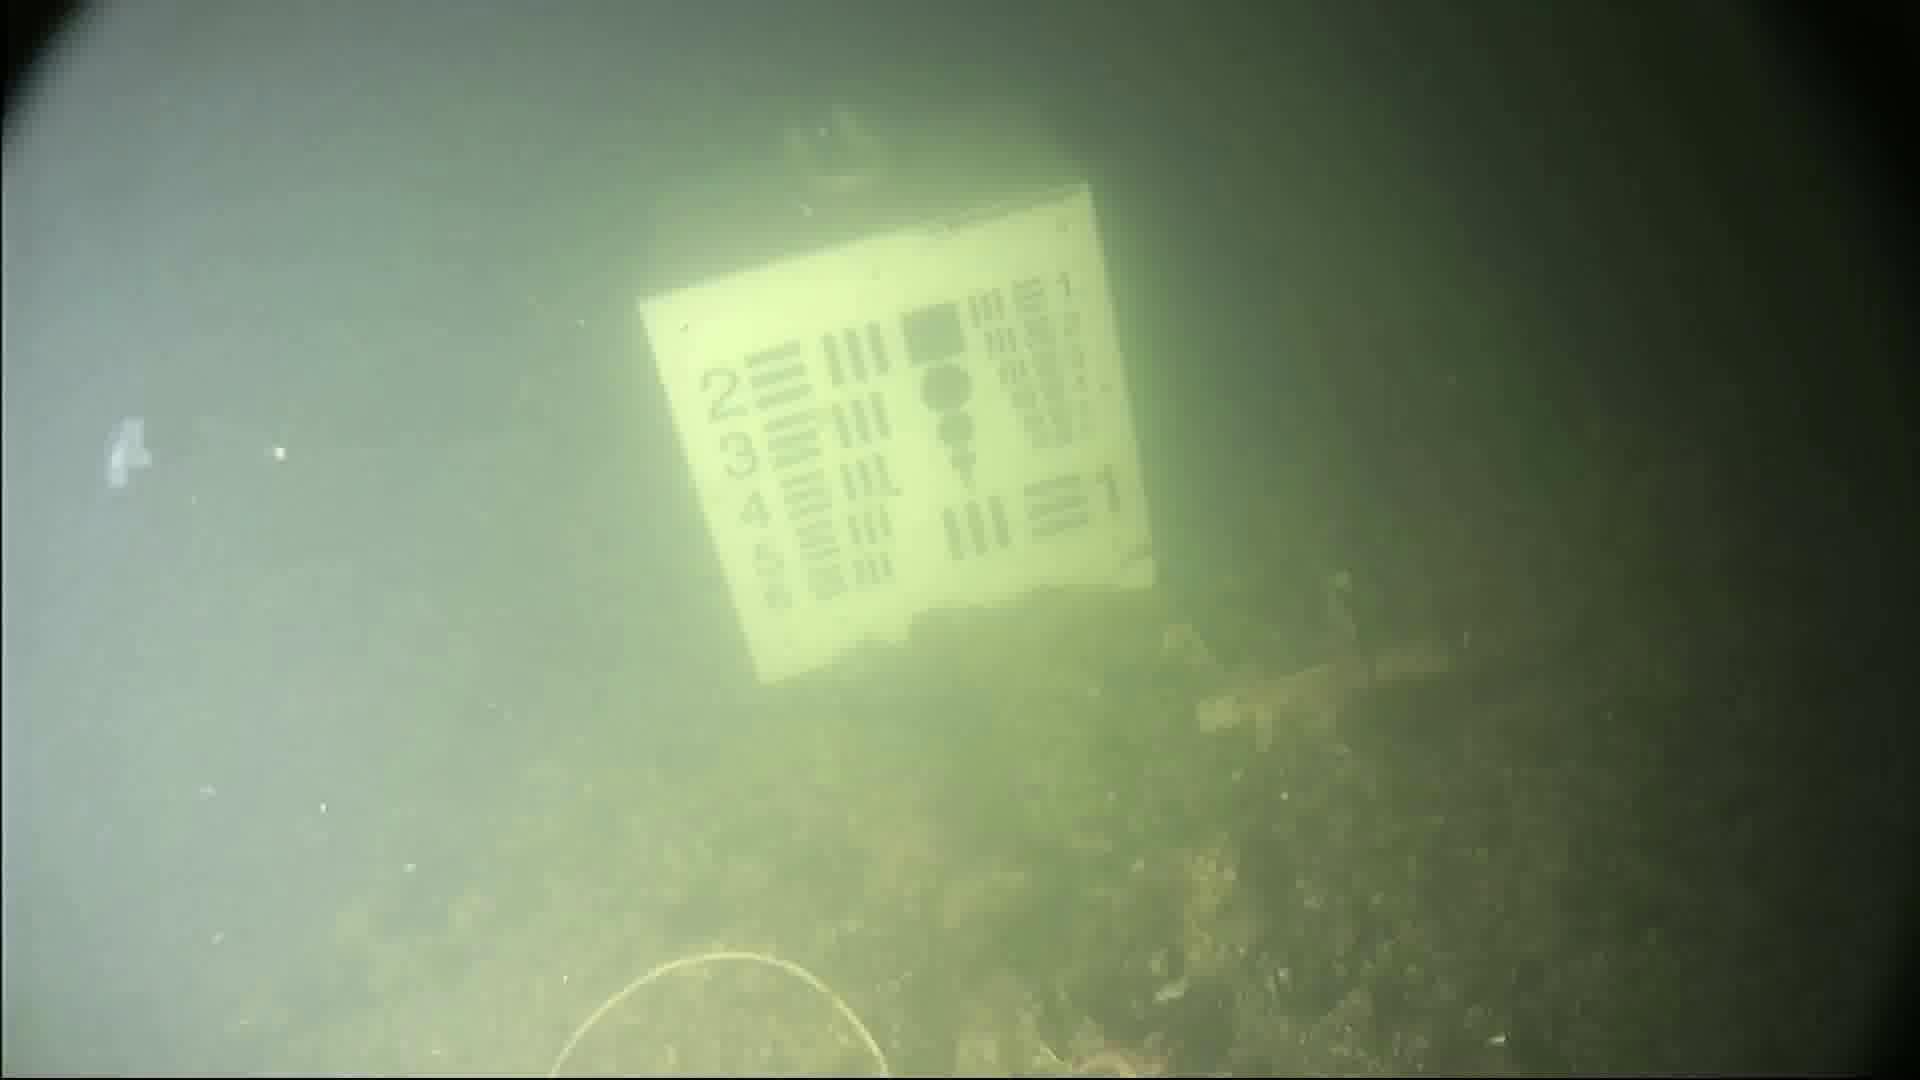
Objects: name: jellyfish